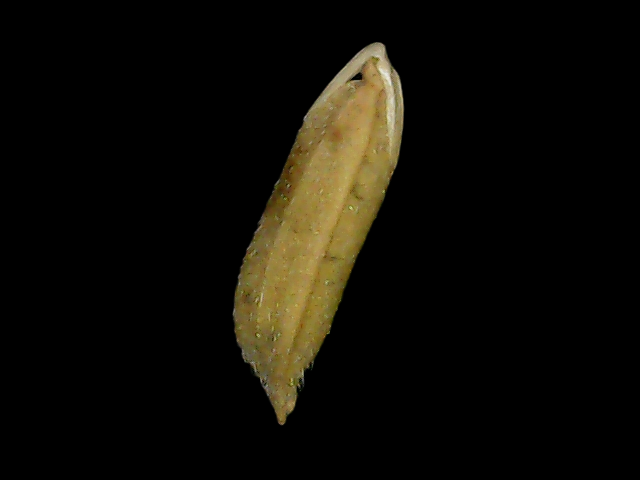
Rice variety: Bd49